Royal Cemetery at Ur

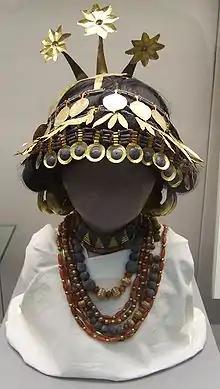
Reconstructed Sumerian headgear and necklaces found in the tomb of Puabi, housed at the British Museum

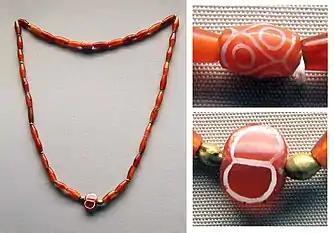
The etched carnelian beads in this necklace from the Royal Tombs of Ur are thought to have come from the Indus Valley civilization, in an example of Indus-Mesopotamia relations.

In contrast to the Great Death Pit, one of the royal tombs at Ur survived practically in its entirety, which was most notably due to its treasures left largely unscathed on the body of royal lineage. Such a body belonged to Queen Puabi and was easy to identify due to her jewelry made out of beads of gold, silver, lapis lazuli, carnelian, and agate. Nevertheless, the biggest clues that denoted her title as queen was a cylinder seal with her name on the inscription and her crown, which was made out of layers of gold ornaments shaped in intricate floral patterns. Once more, Woolley uncovered an earth ramp leading down to the death pit of the well-preserved tomb, which was twelve by four meters approximately, and found a menagerie of corpses that ranged from armed men to women wearing headdresses with elaborate details. In his descent toward the pit, he found traces of reed matting, and they covered the artifacts and bodies in order to avoid contact with the soil that had filled the royal grave. Two meters below the level of the pit laid a tomb chamber built of stone that had no doorway in its walls, and its only accessible entrance was through its roof. Once inside, four bodies rested inside the tomb, but the most important one was evidently that of the queen.